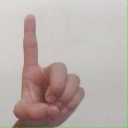
अक्षर: ड